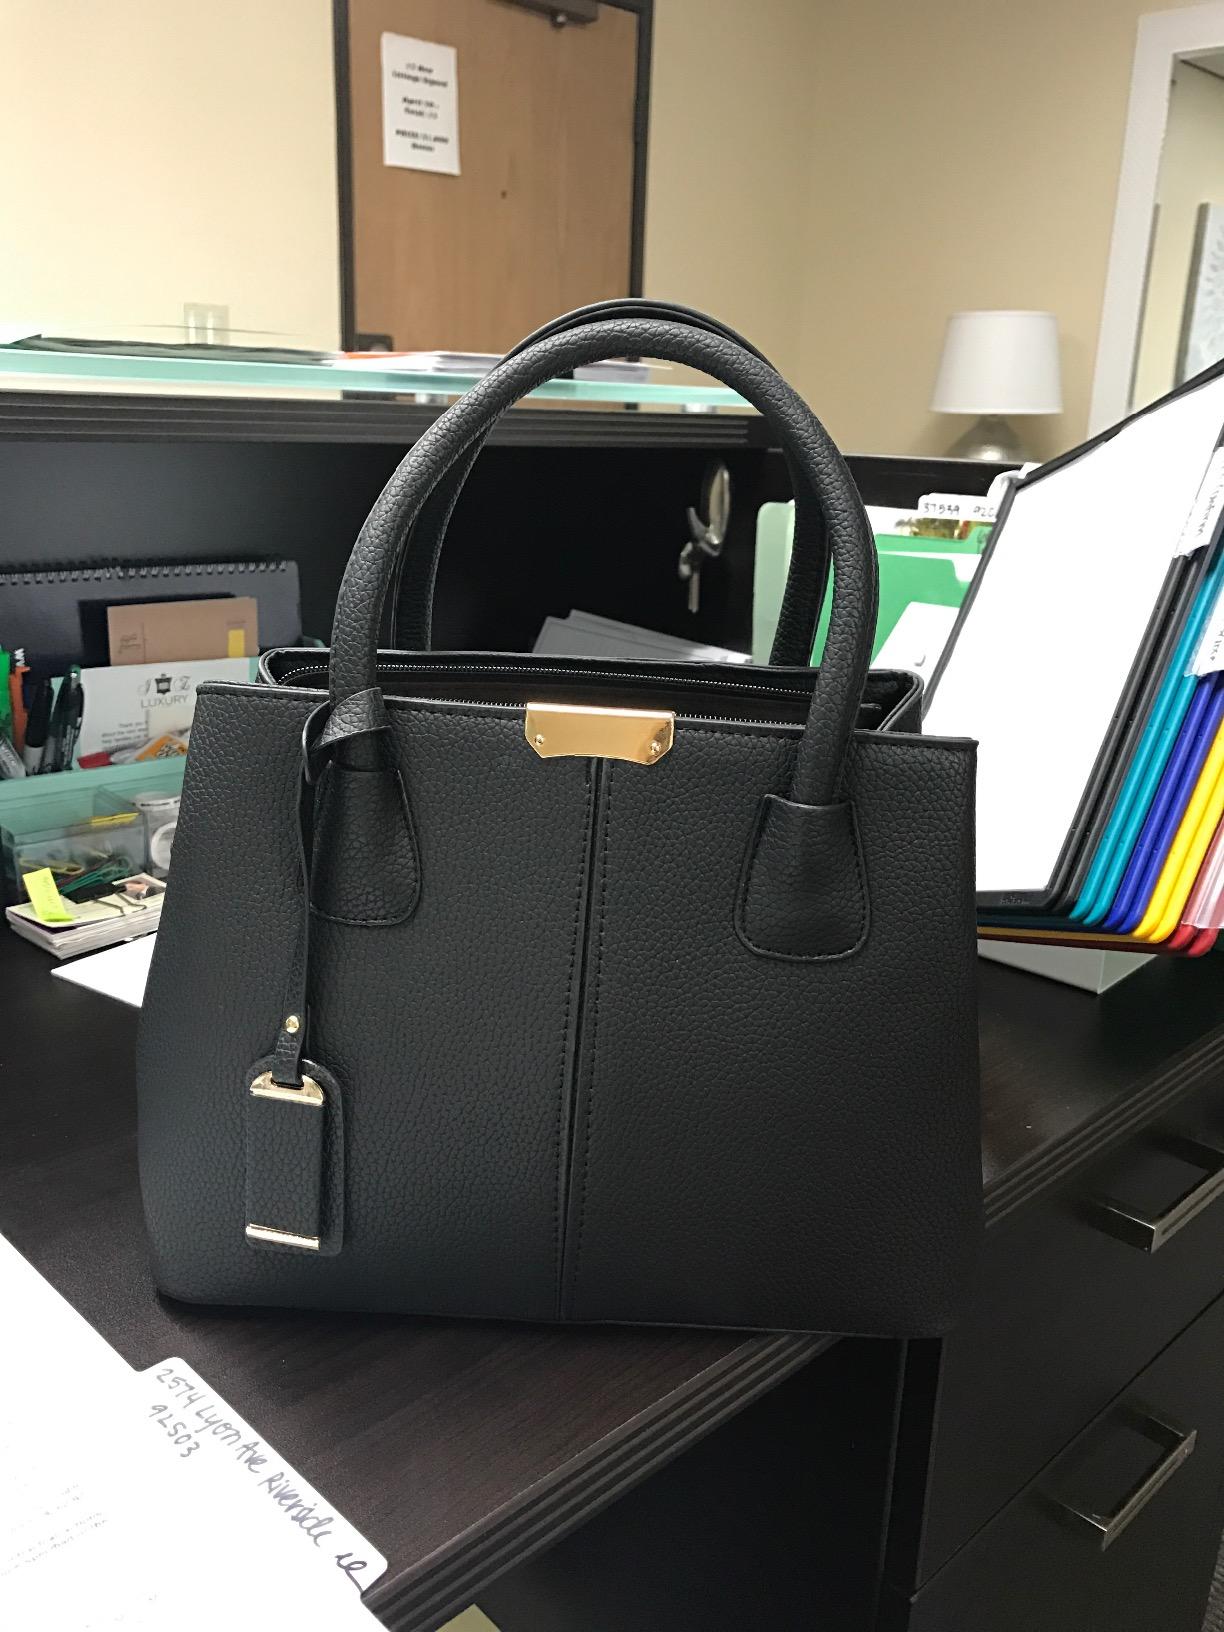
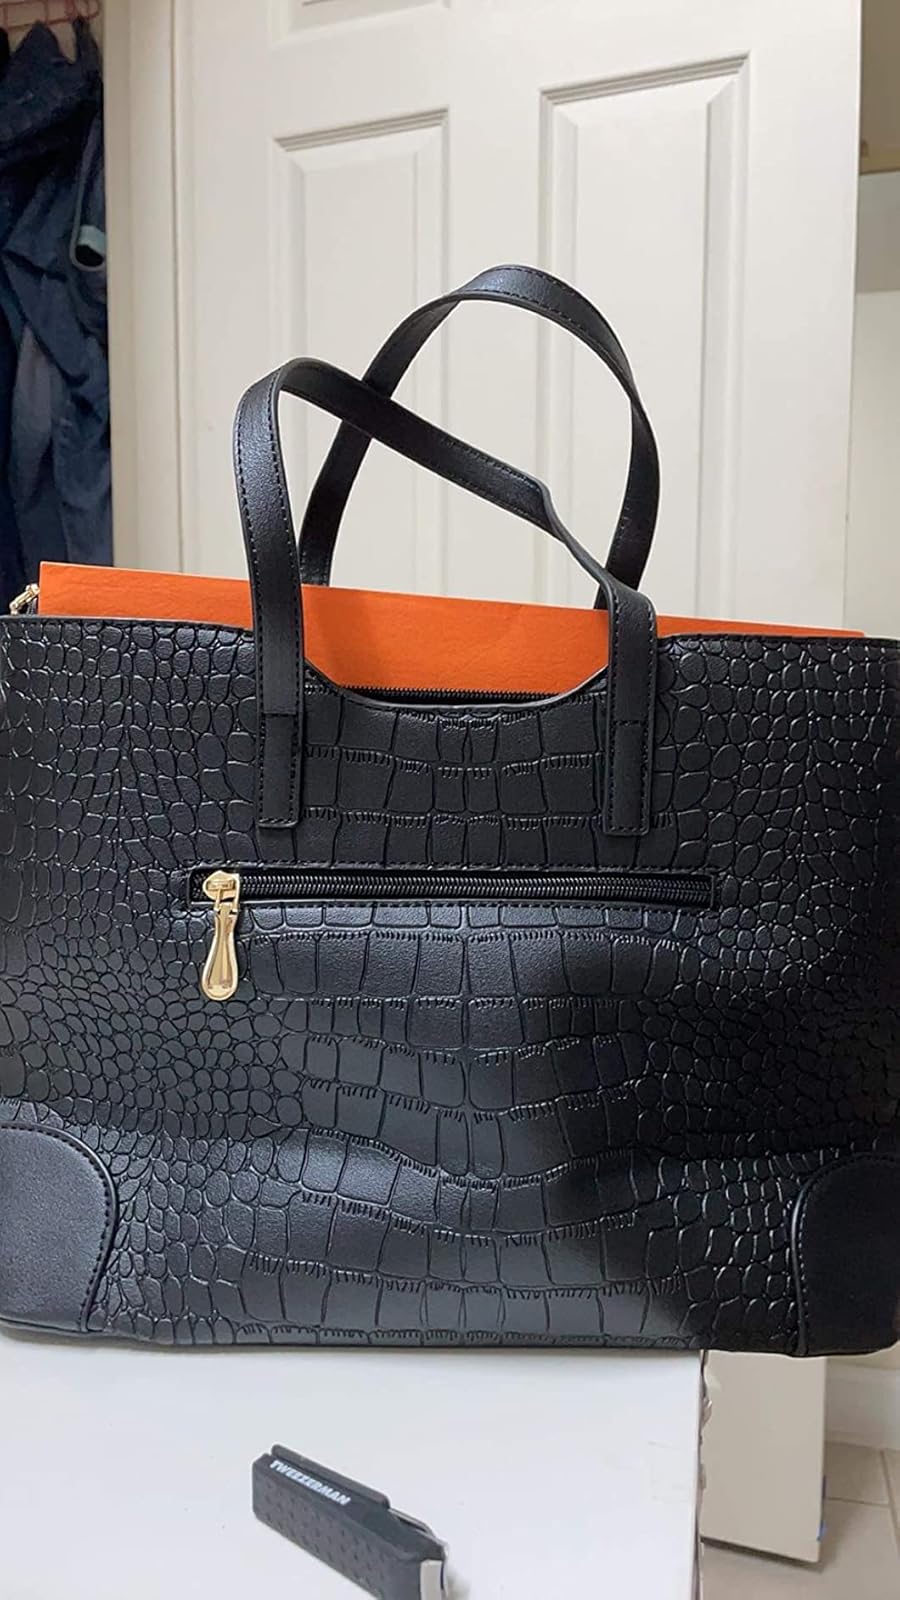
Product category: accessories_handbag
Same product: no